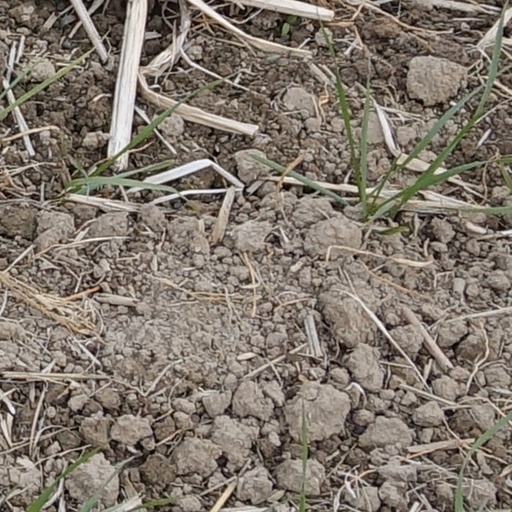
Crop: wheat